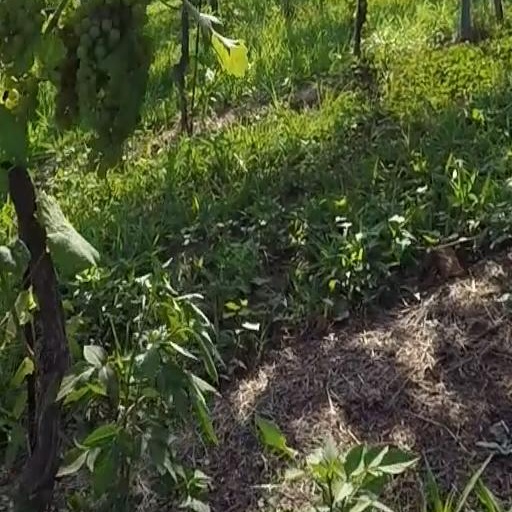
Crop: grape